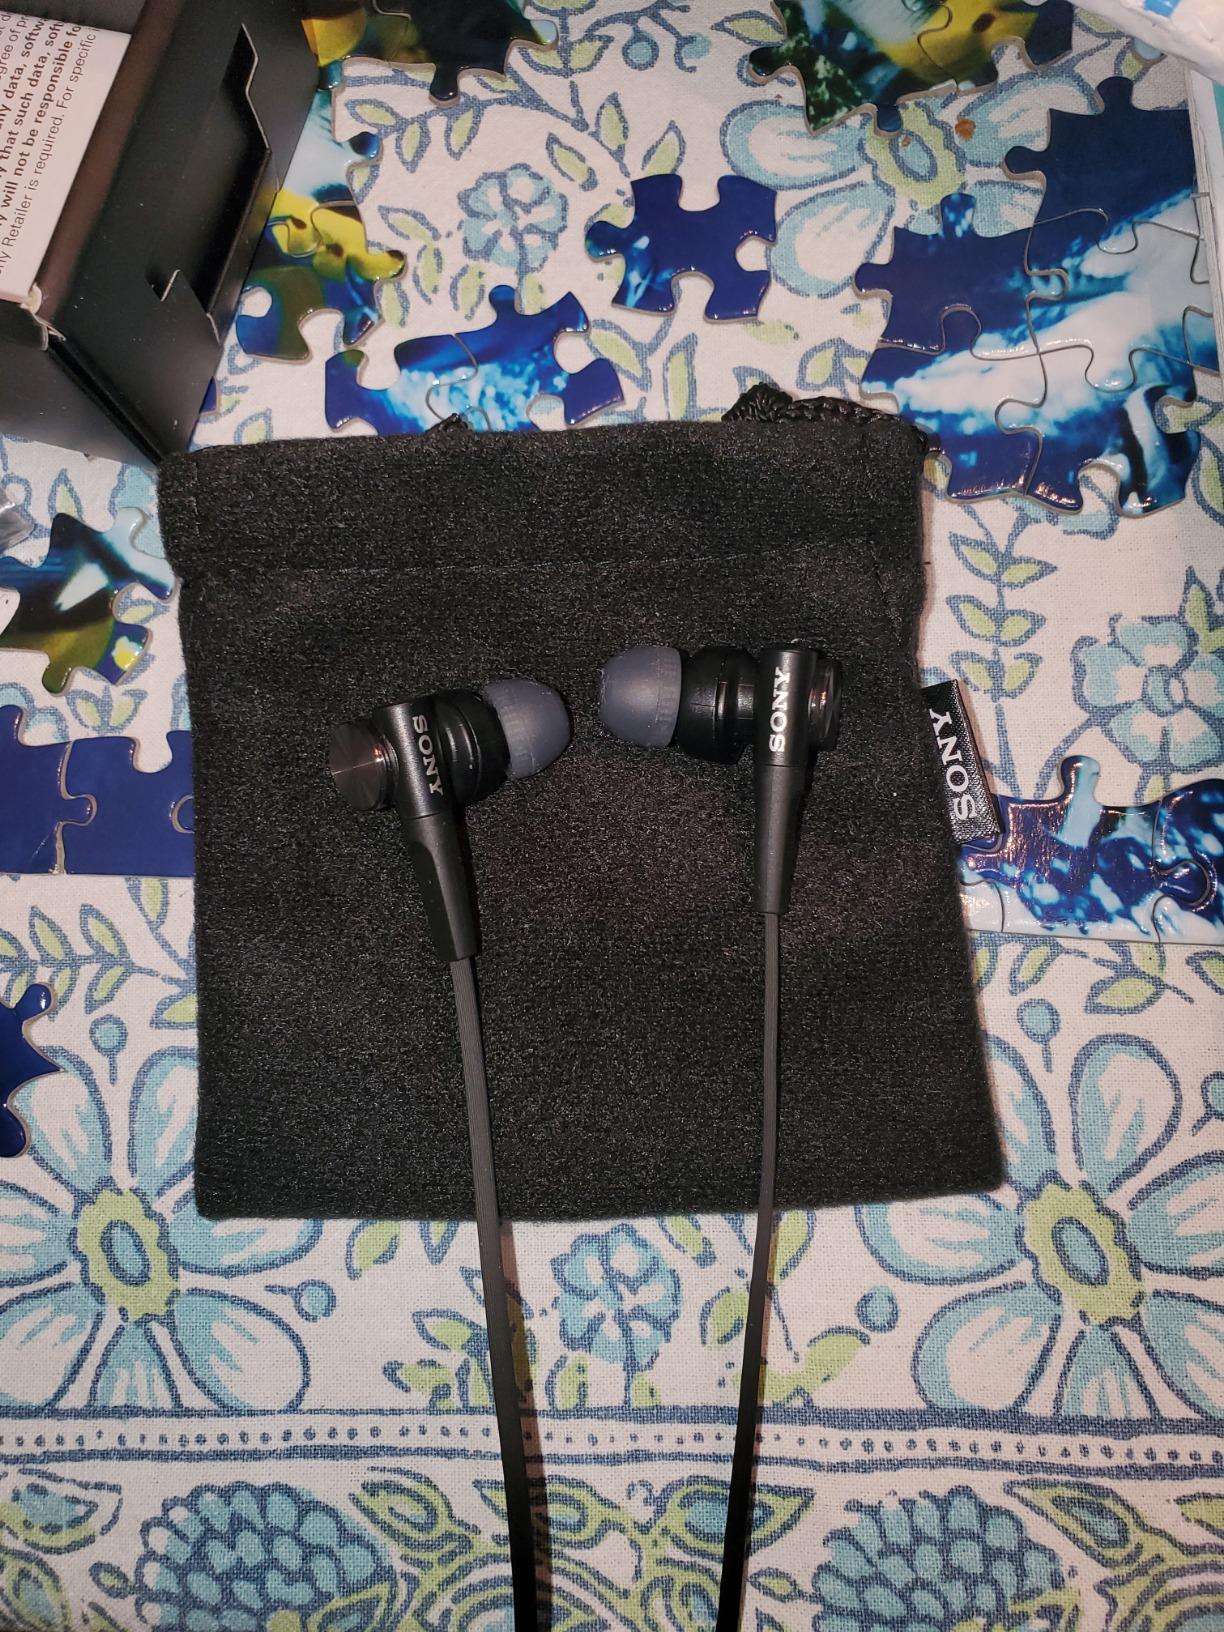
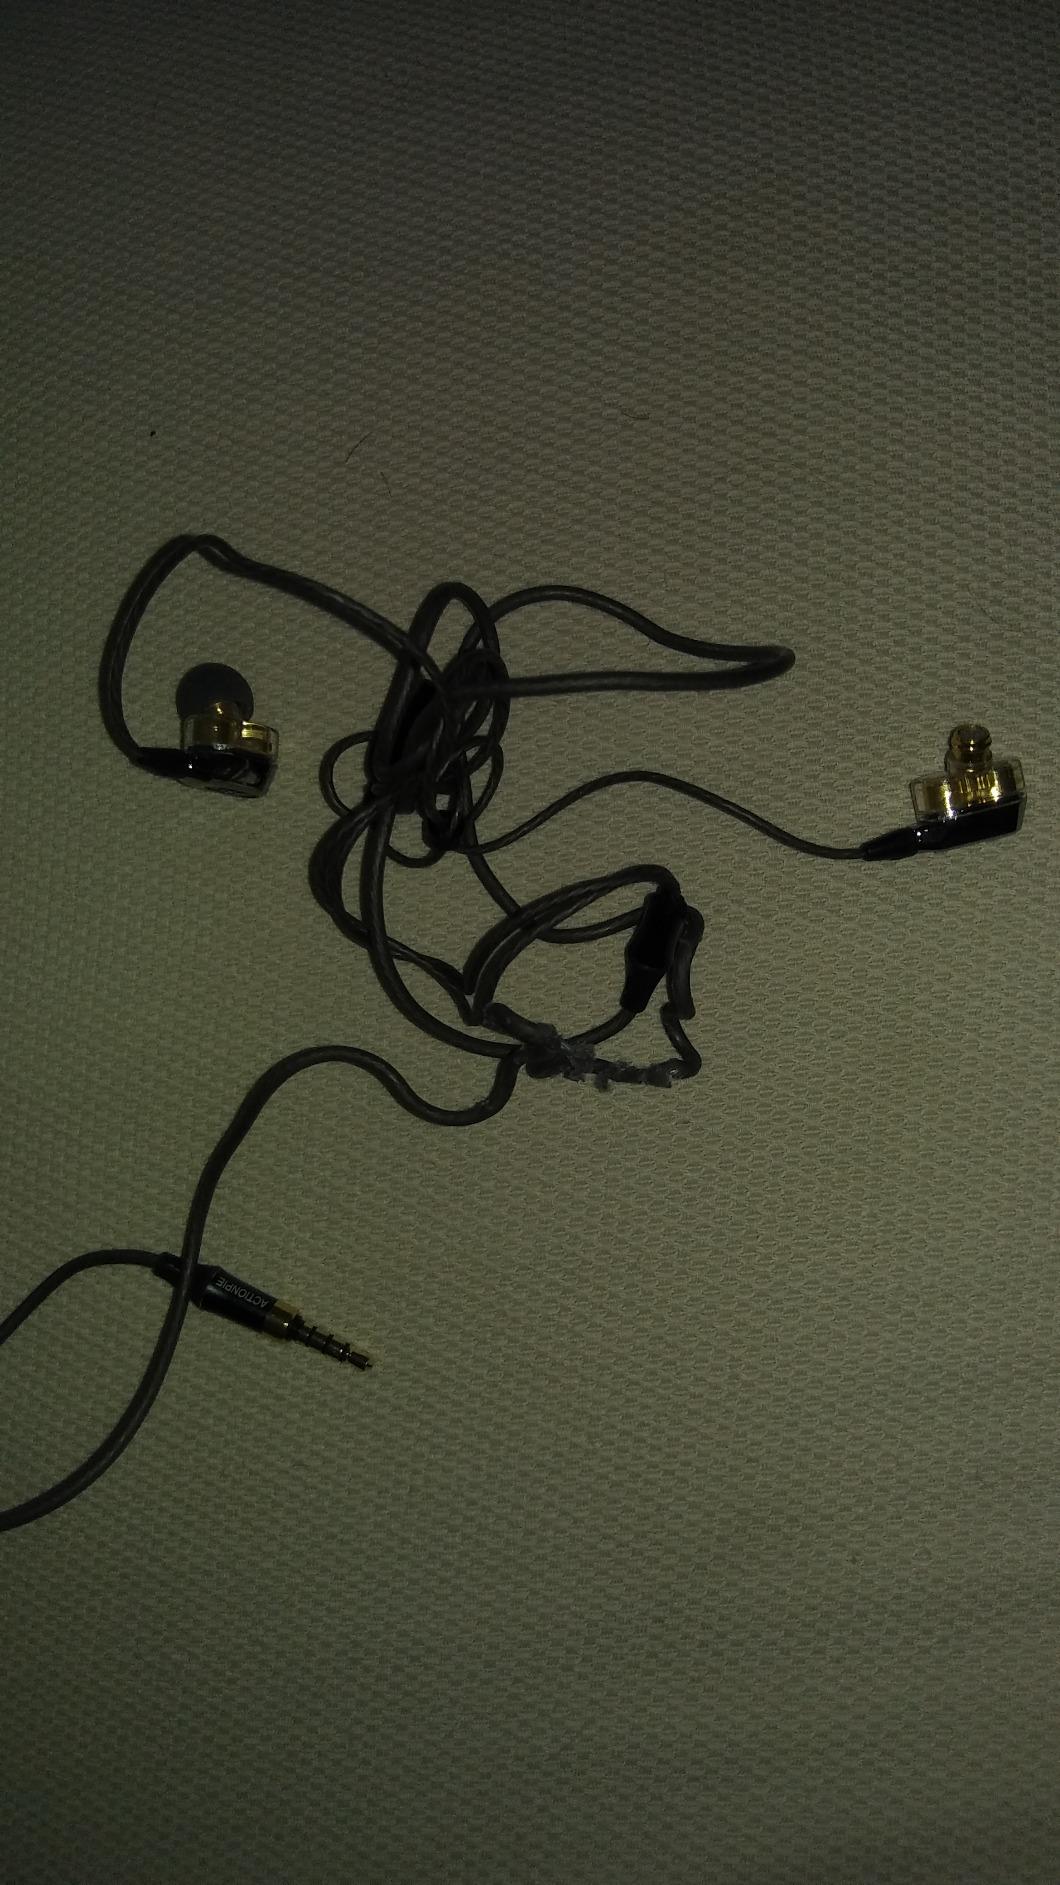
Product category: headphones
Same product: no